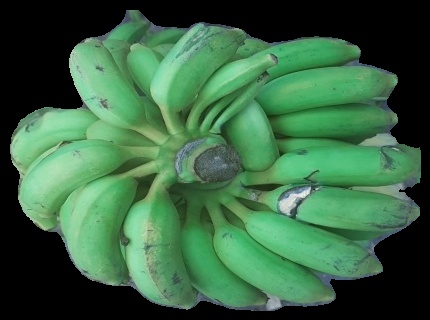
Variety: elakki-bale
Grade: grade2